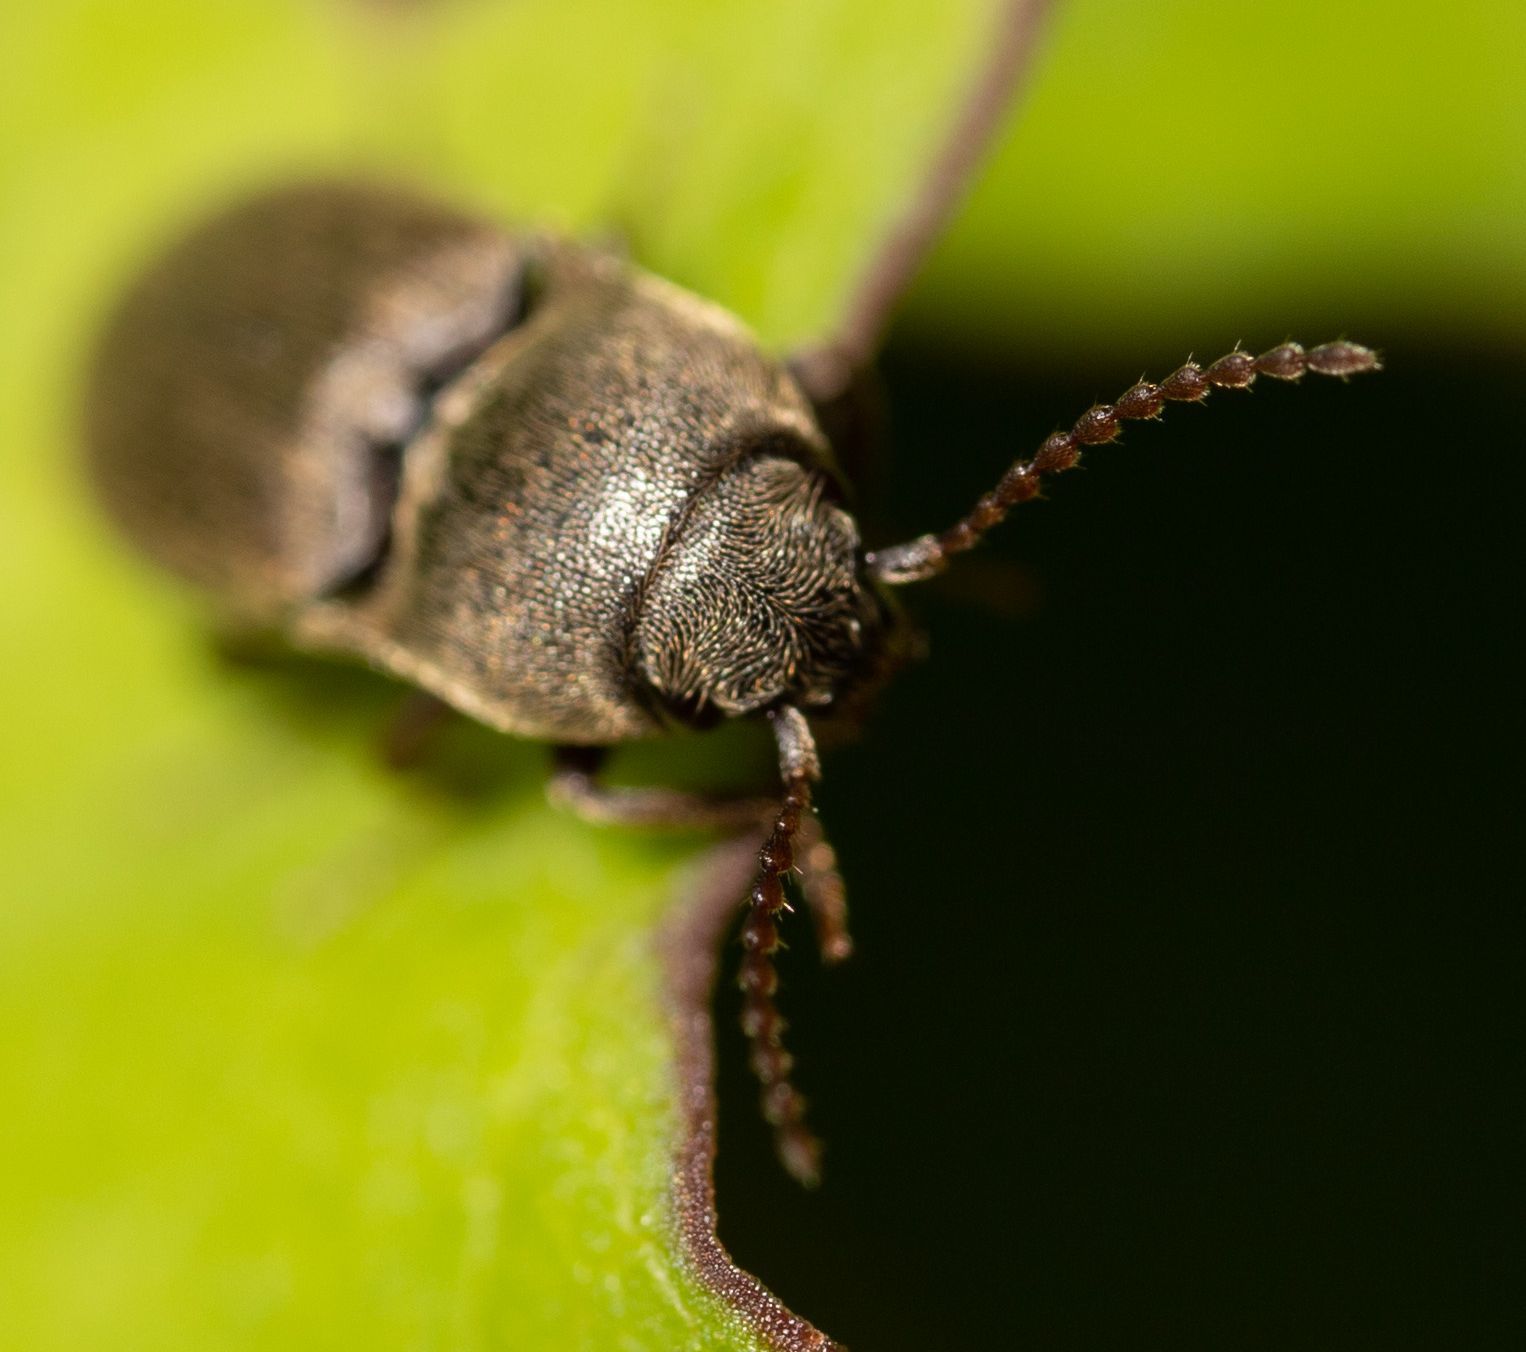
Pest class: clickbeetles_wireworms